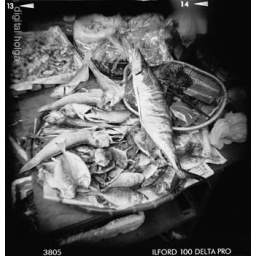
a selection of dried fish at the kowloon market in hong kong